Moira Coatsworth

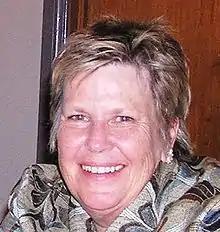

Moira Coatsworth (born 1953 or 1954) is a former president of the New Zealand Labour Party, serving in that role from 2011 to 2015.